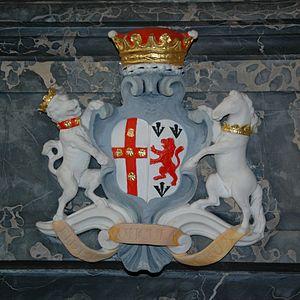
William Villiers, 3ᵉ comte de Jersey, 6ᵉ vicomte Grandison, PC était un pair et homme politique anglais de la famille Villiers.